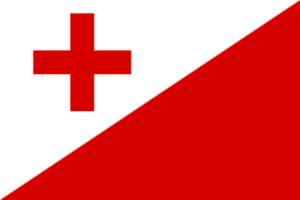
La Puebla de Montalbán est une commune d'Espagne de la province de Tolède dans la communauté autonome de Castille-La Manche.